Jim DeMint

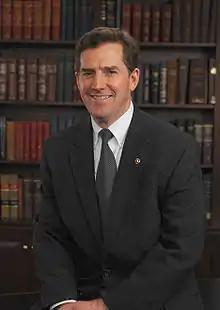
DeMint in 2005

James Warren DeMint (born September 2, 1951) is an American businessman, author, and retired politician who served as a United States Senator from South Carolina and as president of The Heritage Foundation. A leading figure in the Tea Party movement, DeMint is a member of the Republican Party and is the founder of the Senate Conservatives Fund.